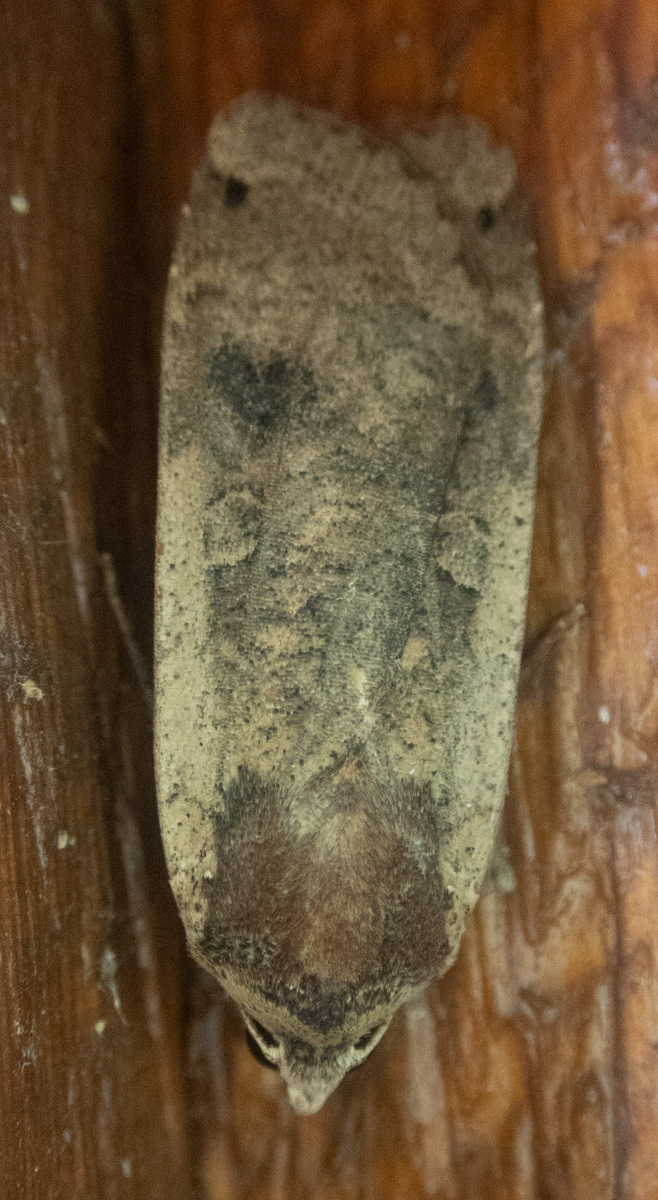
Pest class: cutworms